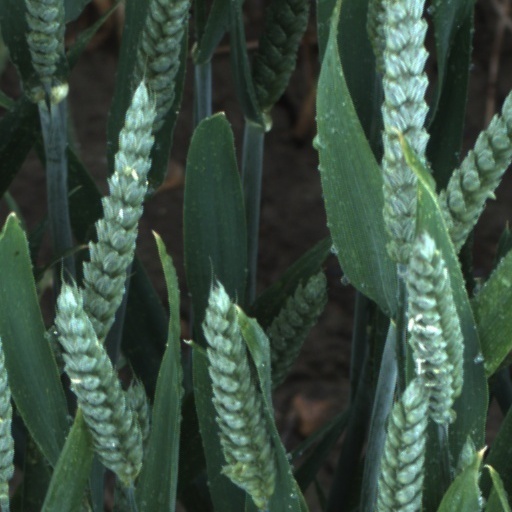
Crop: wheat